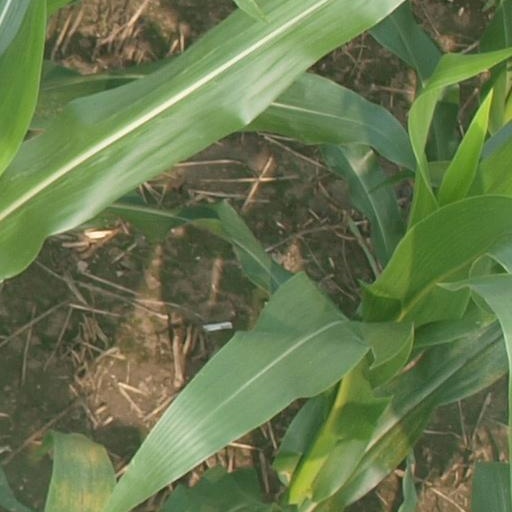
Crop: maize; corn